Wars of the Roses

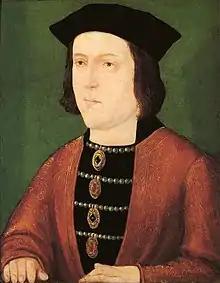
Edward IV of England

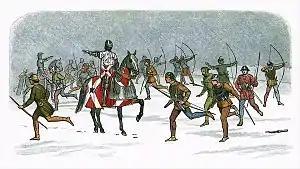
William Neville (mounted) directs his longbowmen at Towton – 19th century print

Following the Yorkist defeat at Wakefield, Richard, 3rd Duke of York's 18-year-old son, Edward, Earl of March, was now heir to the Dukedom of York, and thereby inherited Richard's claim to the throne. Edward sought to prevent the Lancastrian armies gathering under the Tudors in western England and Wales from joining the main Lancastrian forces opposing him in the north.